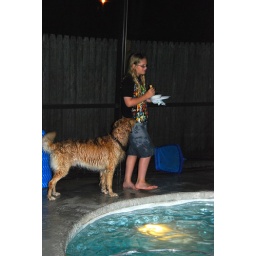
Gordon with a puppy trailing behind him - Logan thinks whatever's in that bowl Gordon's holding smells pretty tasty!